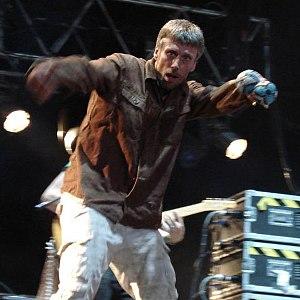
Bez est un danseur, percussionniste, auteur et personnalité médiatique britannique.